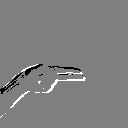
ASL letter: h